Air Mobility Rodeo

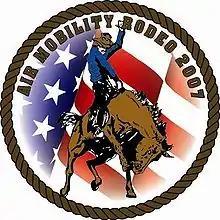
2007 Air Mobility RODEO Logo

The Air Mobility Rodeo was a biennial, international airlift competition hosted by the United States Air Force (USAF) Air Mobility Command (AMC). AMC gathers wings from active duty, reserve, and Air National Guard units from across the United States and around the world to test and improve tactics in a competitive environment. In this environment units are able to demonstrate capabilities, improve procedures, compare notes, and enhance standardization for global operations.